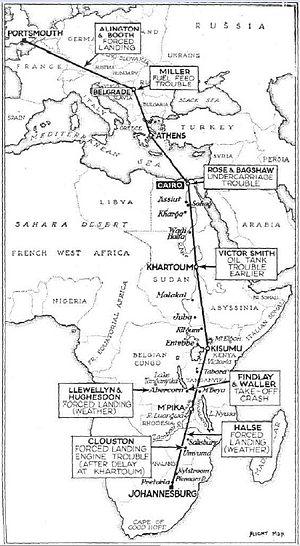
La Course aérienne Portsmouth-Johannesbourg est une course aérienne de l'entre-deux-guerres. Elle s'est tenue en septembre 1936. L'objectif était de rejoindre la ville de Johannesbourg en Afrique du Sud, en partant de la ville de Portsmouth en Angleterre.